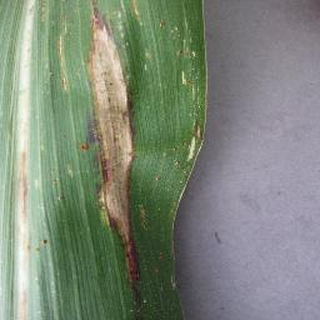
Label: corn_northern_leaf_blight